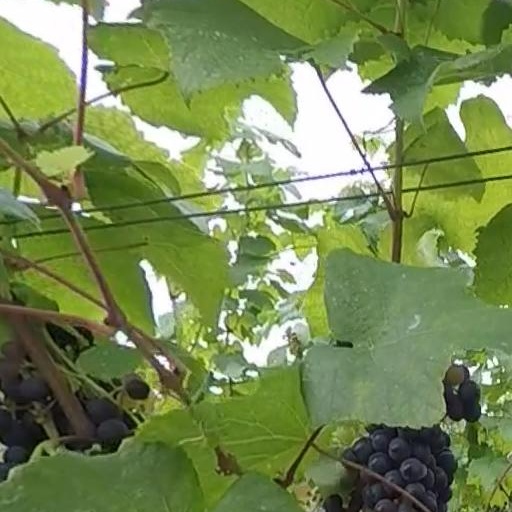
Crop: grape